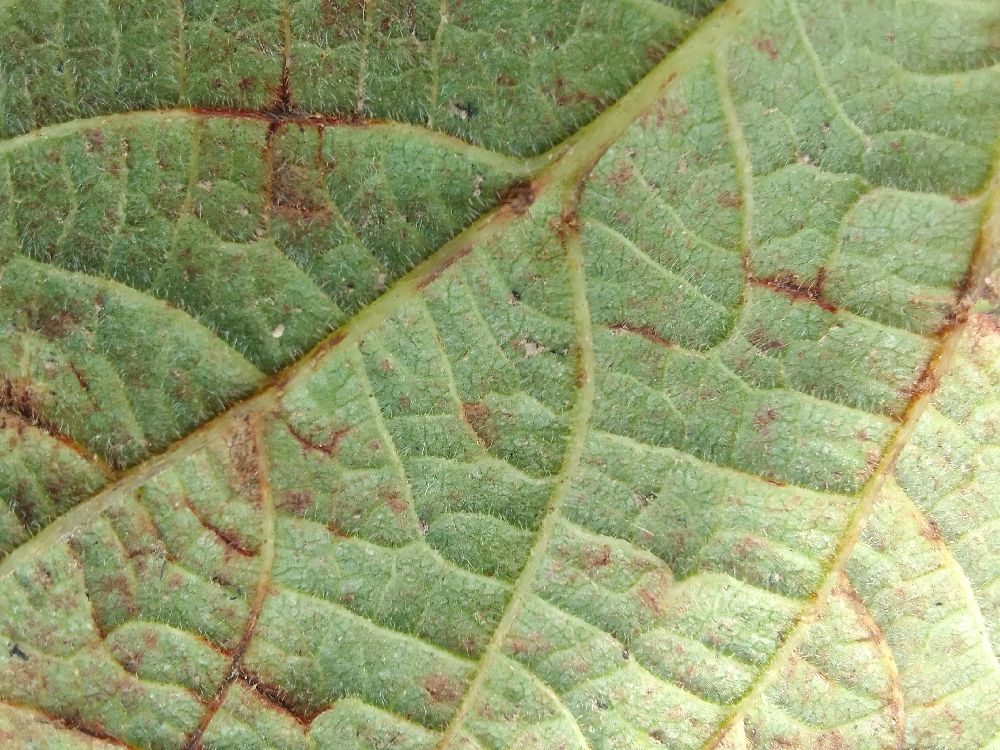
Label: anthracnose